Answer in natural language. Which object is closer to the camera taking this photo, brown wooden chair or brown colour  countertop lx? Choose between the following options: brown wooden chair or brown colour  countertop lx
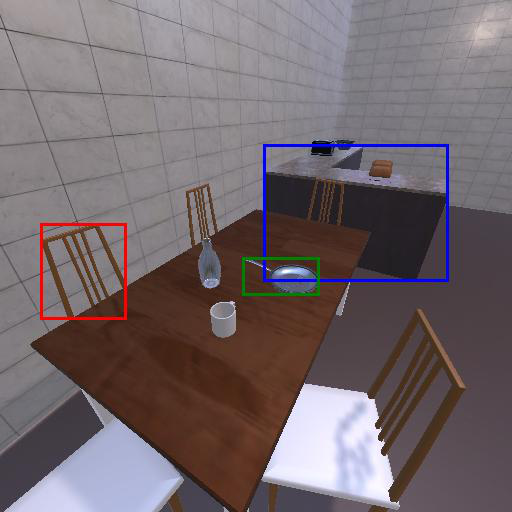
<answer>brown wooden chair</answer>